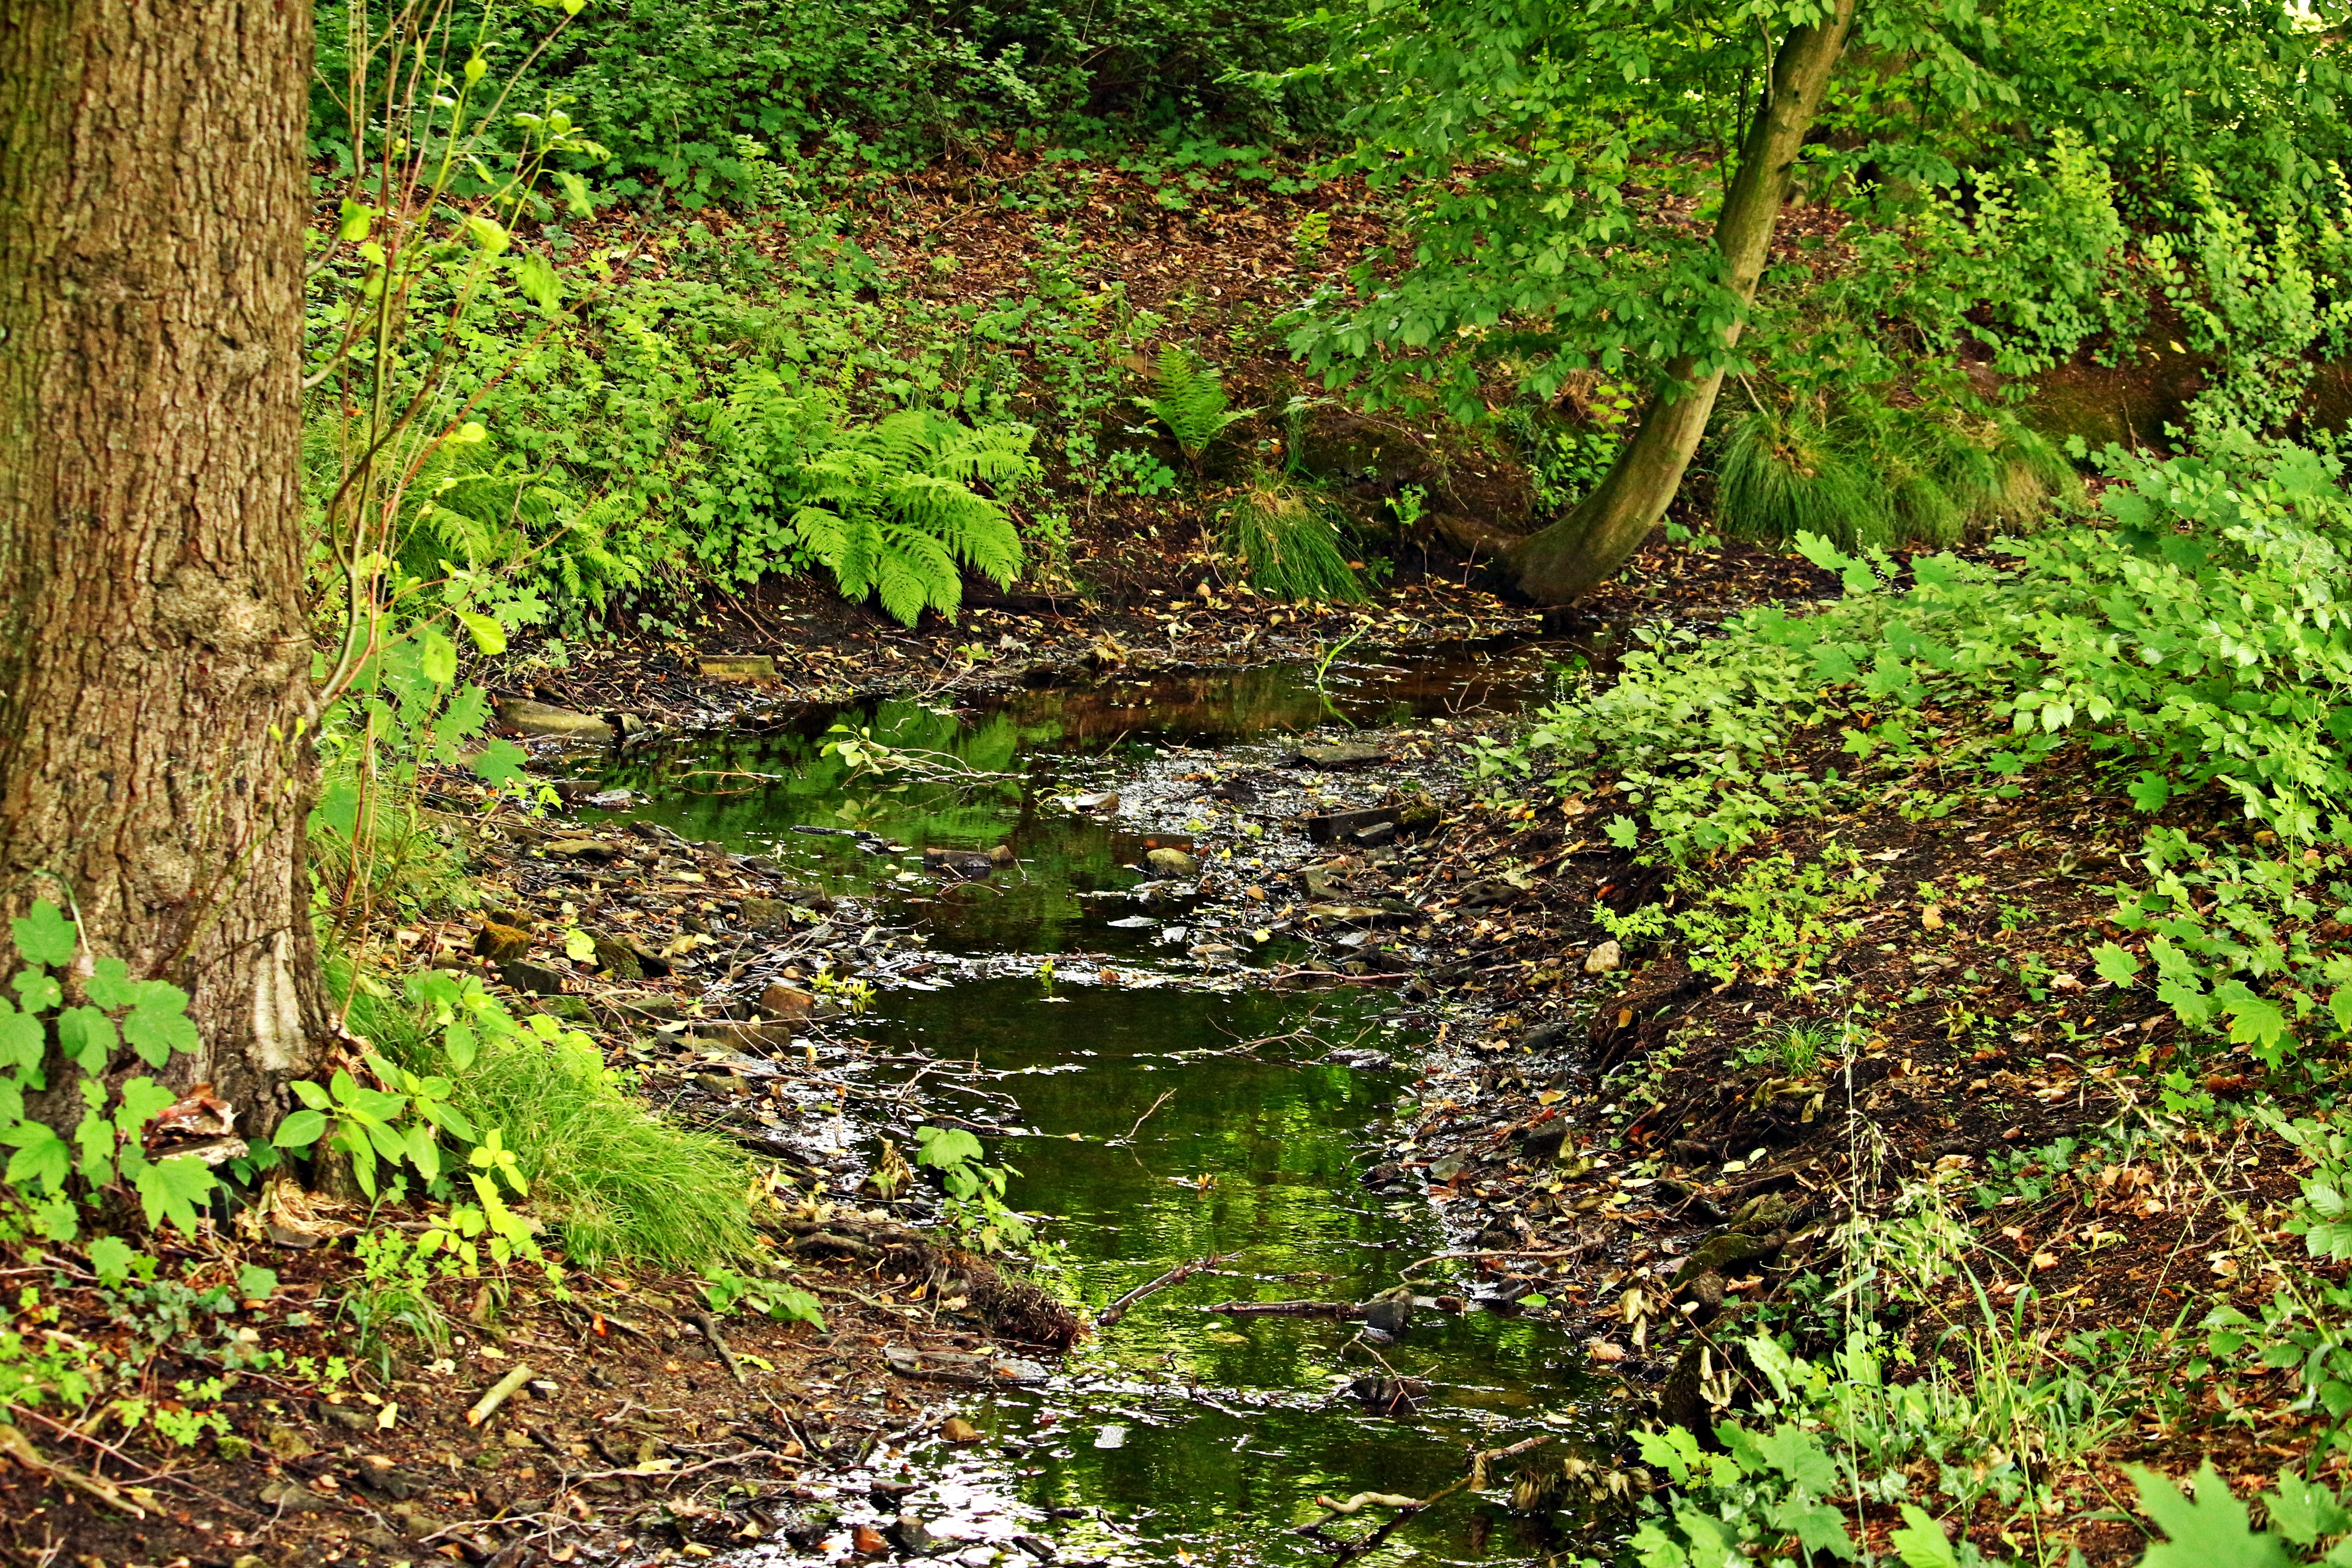
tree, water, forest, grass, swamp, plant, leaf, flower, river, pond, wildlife, stream, green, jungle, autumn, botany, garden, flora, fauna, leaves, vegetation, rainforest, wetland, woodland, bach, habitat, waters, ecosystem, trickle, natural environment